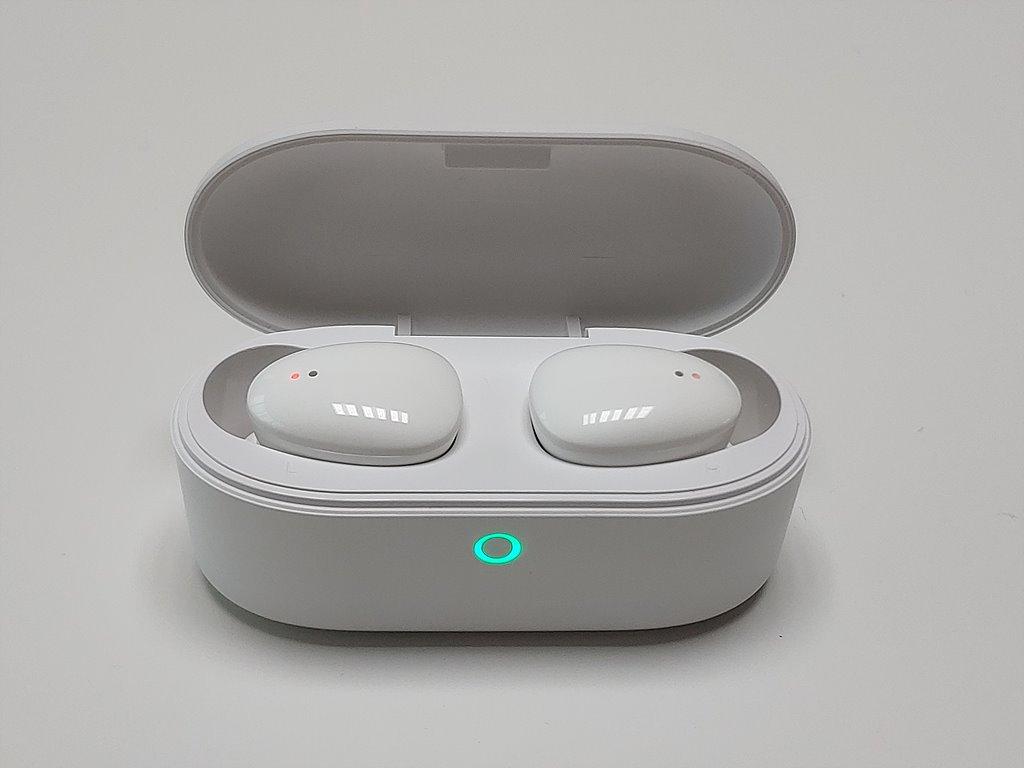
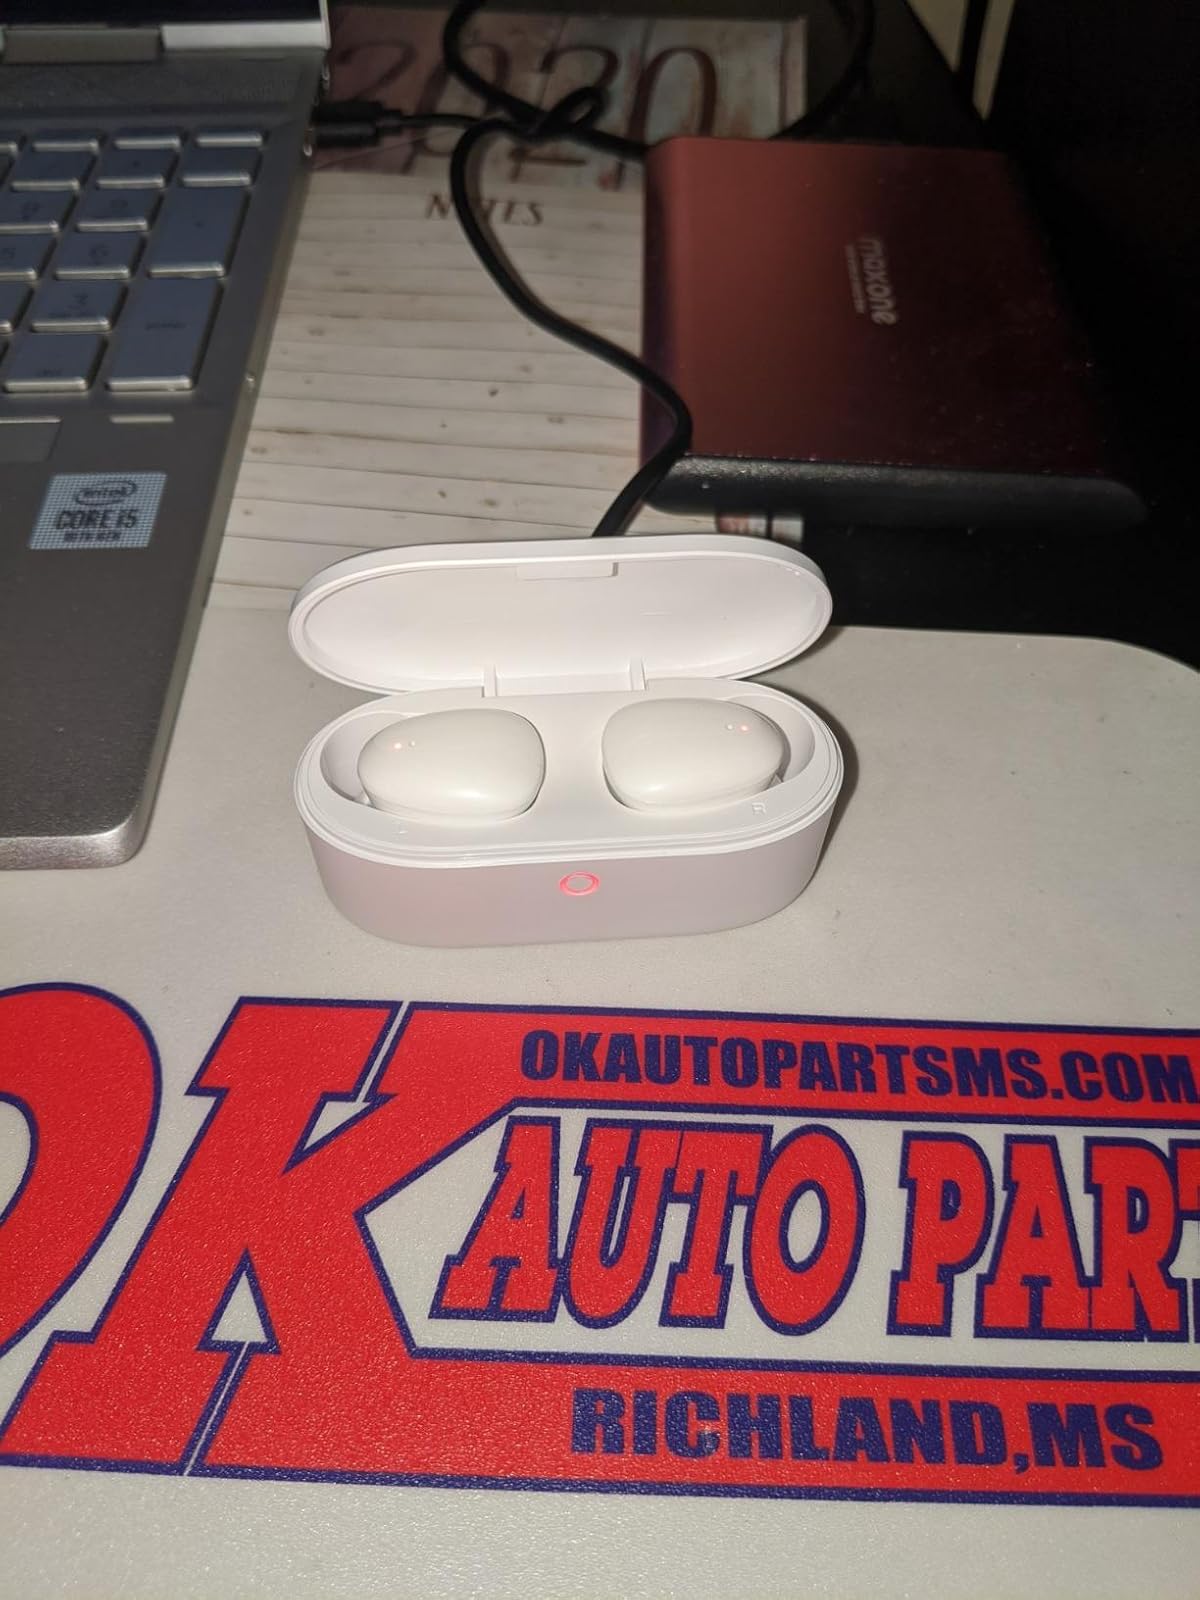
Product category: earbuds
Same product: yes